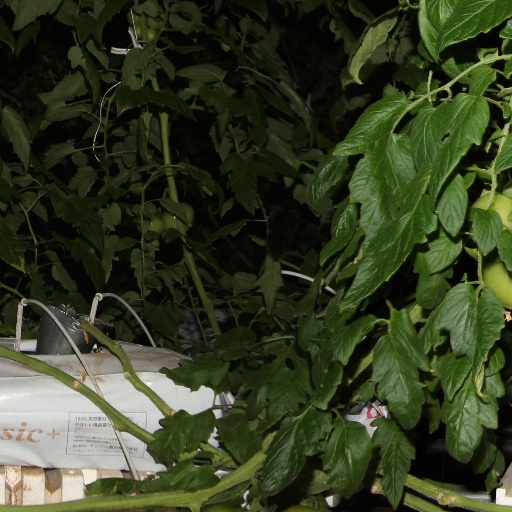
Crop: tomato